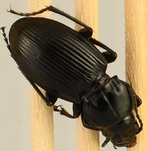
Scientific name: Cyclotrachelus torvus
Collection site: Northern Great Plains Research Laboratory Site (NOGP), plot NOGP_009